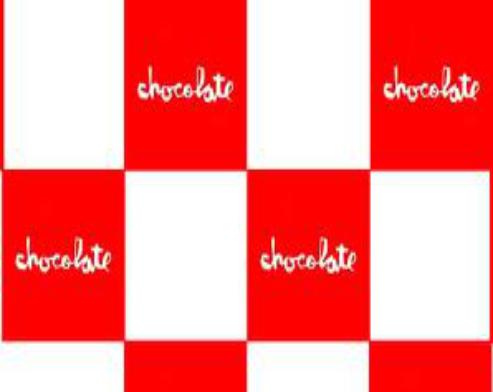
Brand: Chocolate Skateboards
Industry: Sports